Royal Rumble match

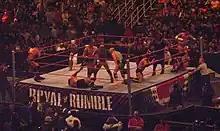
WWE Royal Rumble match in 2009

The Royal Rumble match is a professional wrestling match based on the classic battle royal match in which a number of wrestlers (traditionally 30) aim at eliminating their competitors by tossing them over the top rope, with both feet touching the floor. The match is typically the main event of WWE's January pay-per-view and livestreaming event known as the Royal Rumble. The winner of the event is the last wrestler remaining after all others have been eliminated. The Royal Rumble match was created by wrestler and WWE Hall of Famer Pat Patterson and was first staged at a house show in October 1987.